Street Flow

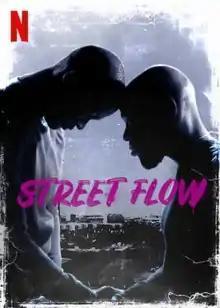
Film poster

Street Flow is a French drama film directed by Leïla Sy and Kery James and written by Kery James. The plot revolves around fifteen-year-old Noumouké from the suburb of Paris who is about to decide which brother's foot steps to follow - the lawyer student Soulaymaan or the gangster Demba.